Sitka Pioneer Home

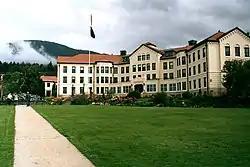
The Sitka Pioneer Home

The Sitka Pioneer Home is an assisted living home, located in the U.S. state of Alaska at 120 Katlian Street in downtown Sitka. It is operated by the Division of Pioneer Homes within the Alaska Department of Health and Social Services and it is the oldest and fourth largest of the six homes in the State. The building was designed by the Tacoma firm of Heath, Gove & Bell.